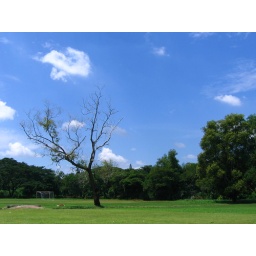
a dying tree in the field of smkb..it is no longer there but it remains here..